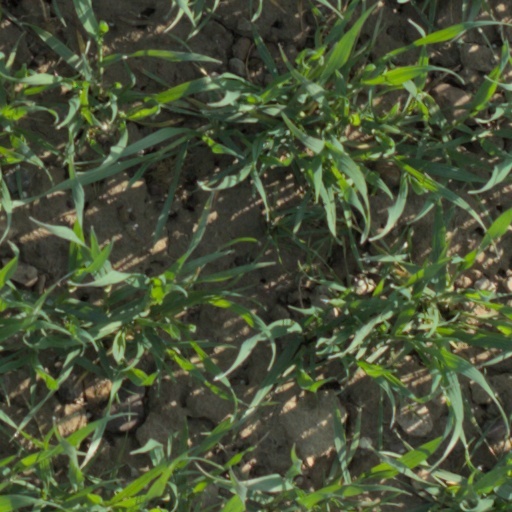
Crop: wheat